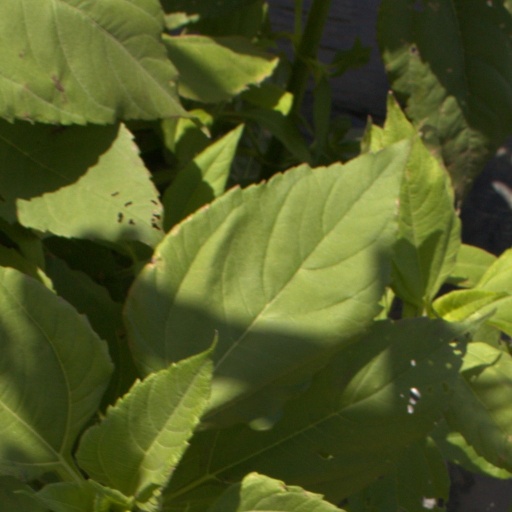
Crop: Jerusalem artichoke